Château de Font-Ségugne

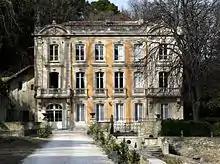
The Château de Font-Ségugne in 2012

The Château de Font-Ségugne is a historic château built at Font-Ségugne in Châteauneuf-de-Gadagne, Provence, France. It is the location of a former bastide built in the 15th century for a Roman Catholic cardinal. It was the birthplace of the "Félibrige" in the 1850s. Nowadays, it is a winery.